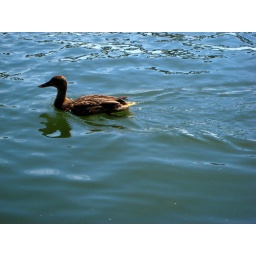
[017/365] Duck swimming in the water